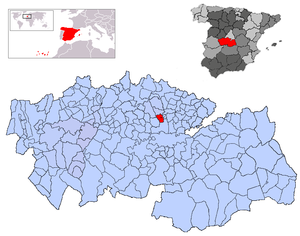
Camarenilla est une commune d'Espagne de la province de Tolède dans la communauté autonome de Castille-La Manche.